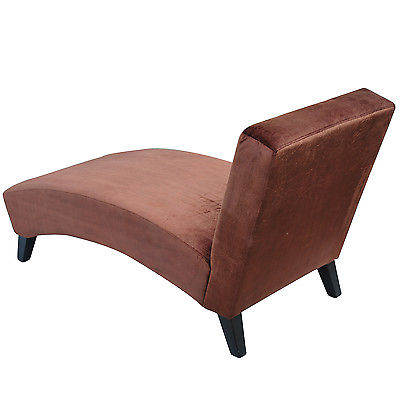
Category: chair